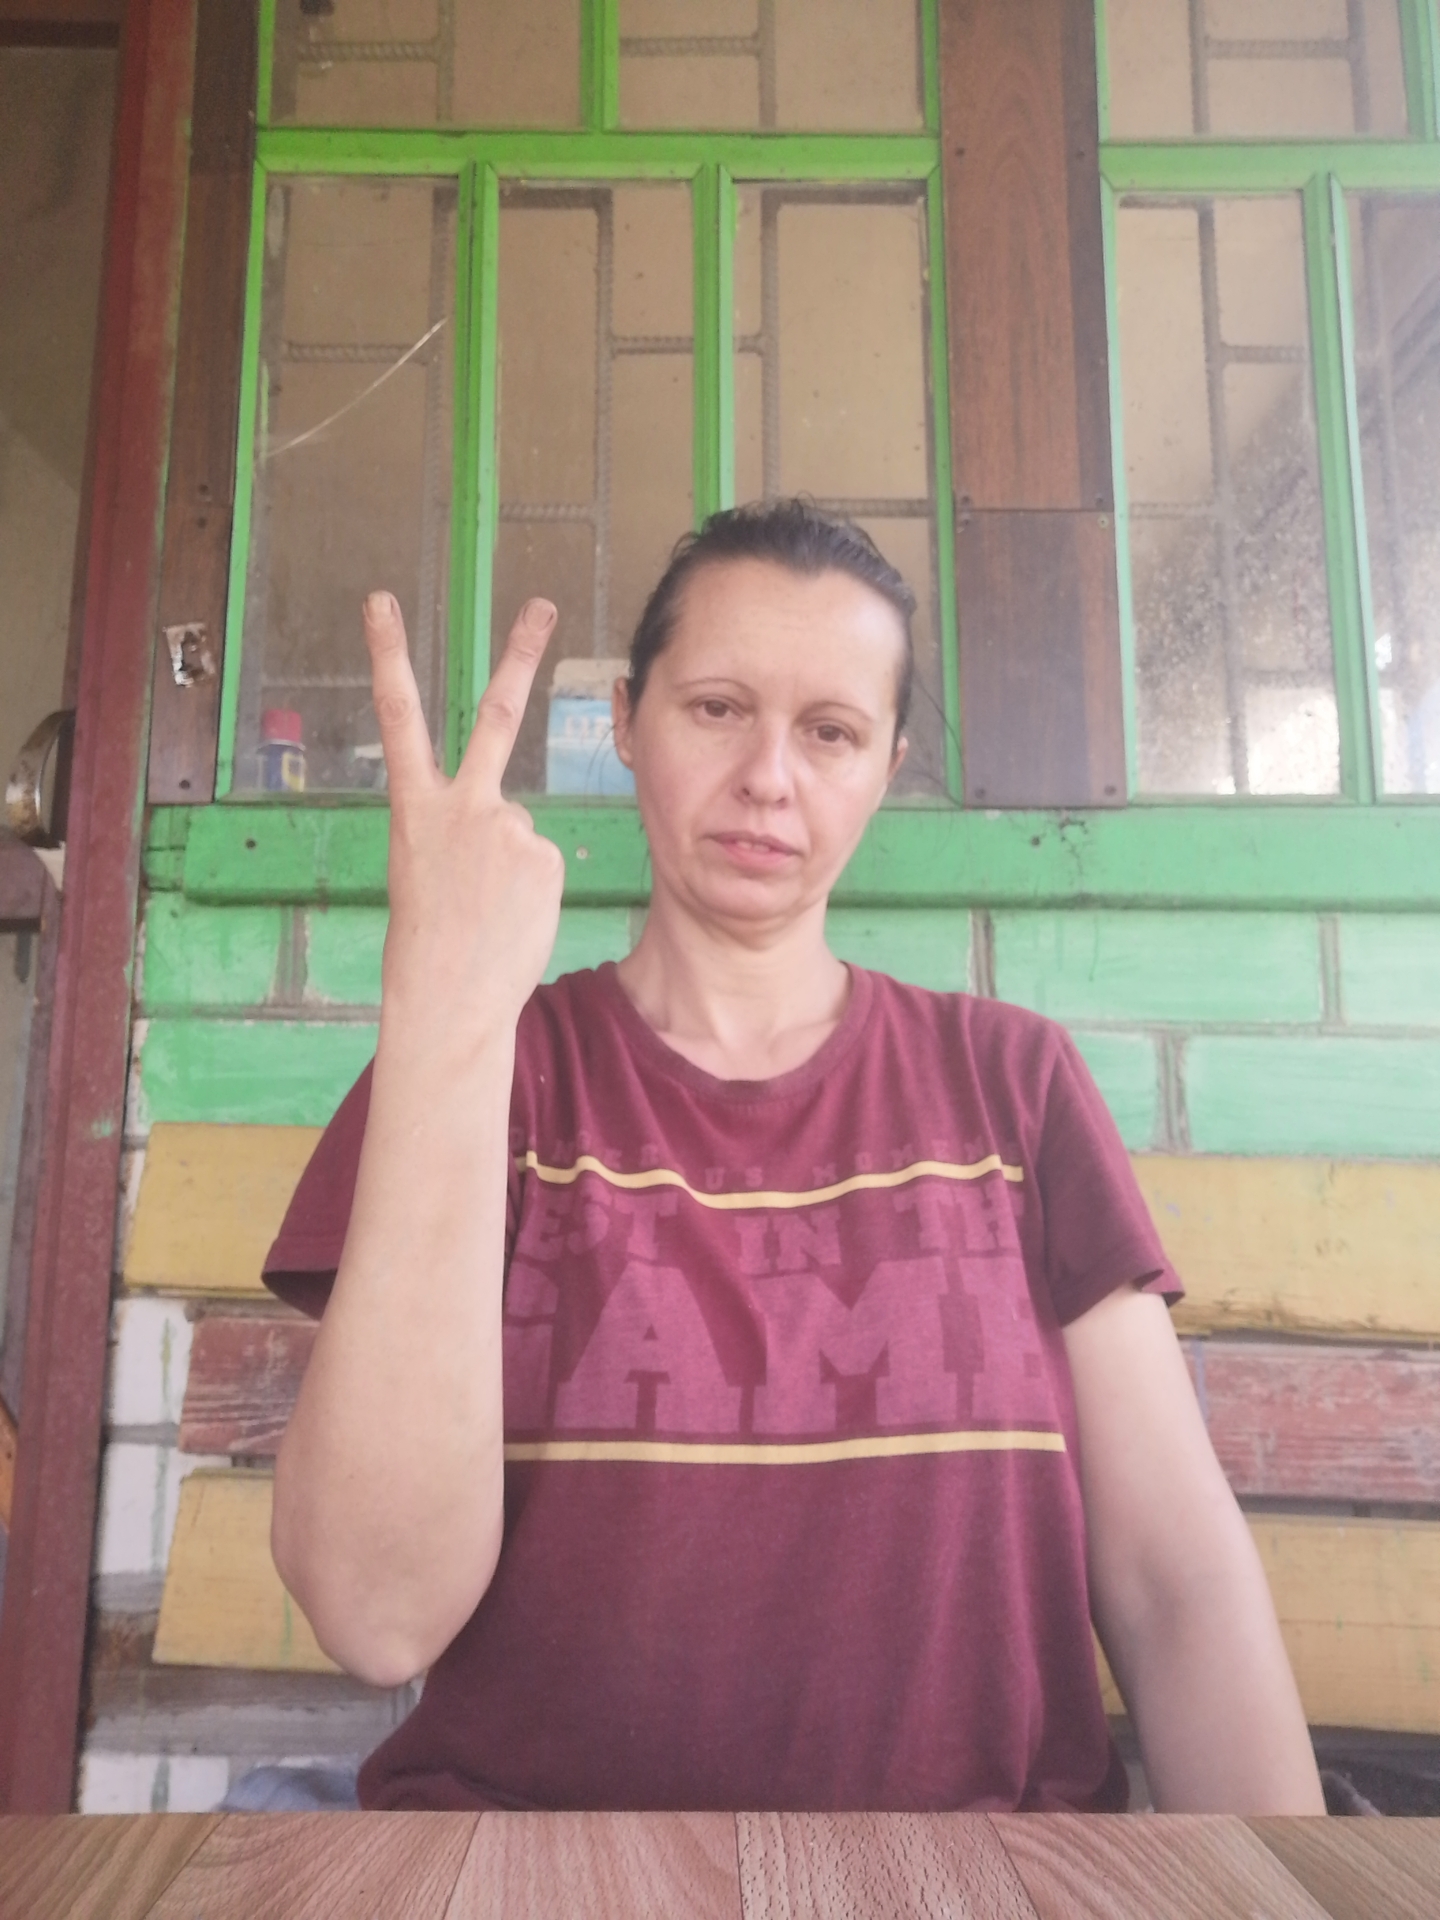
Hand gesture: peace_inverted